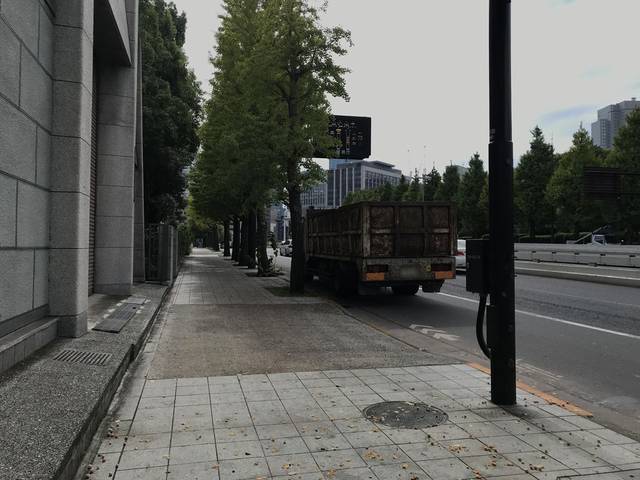
Region: Japan
Coordinates: 35.675, 139.749